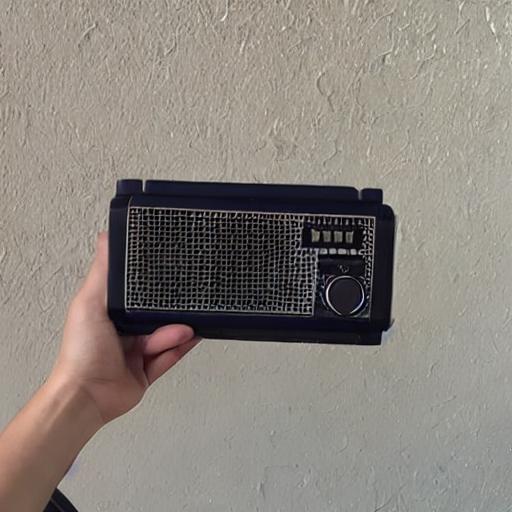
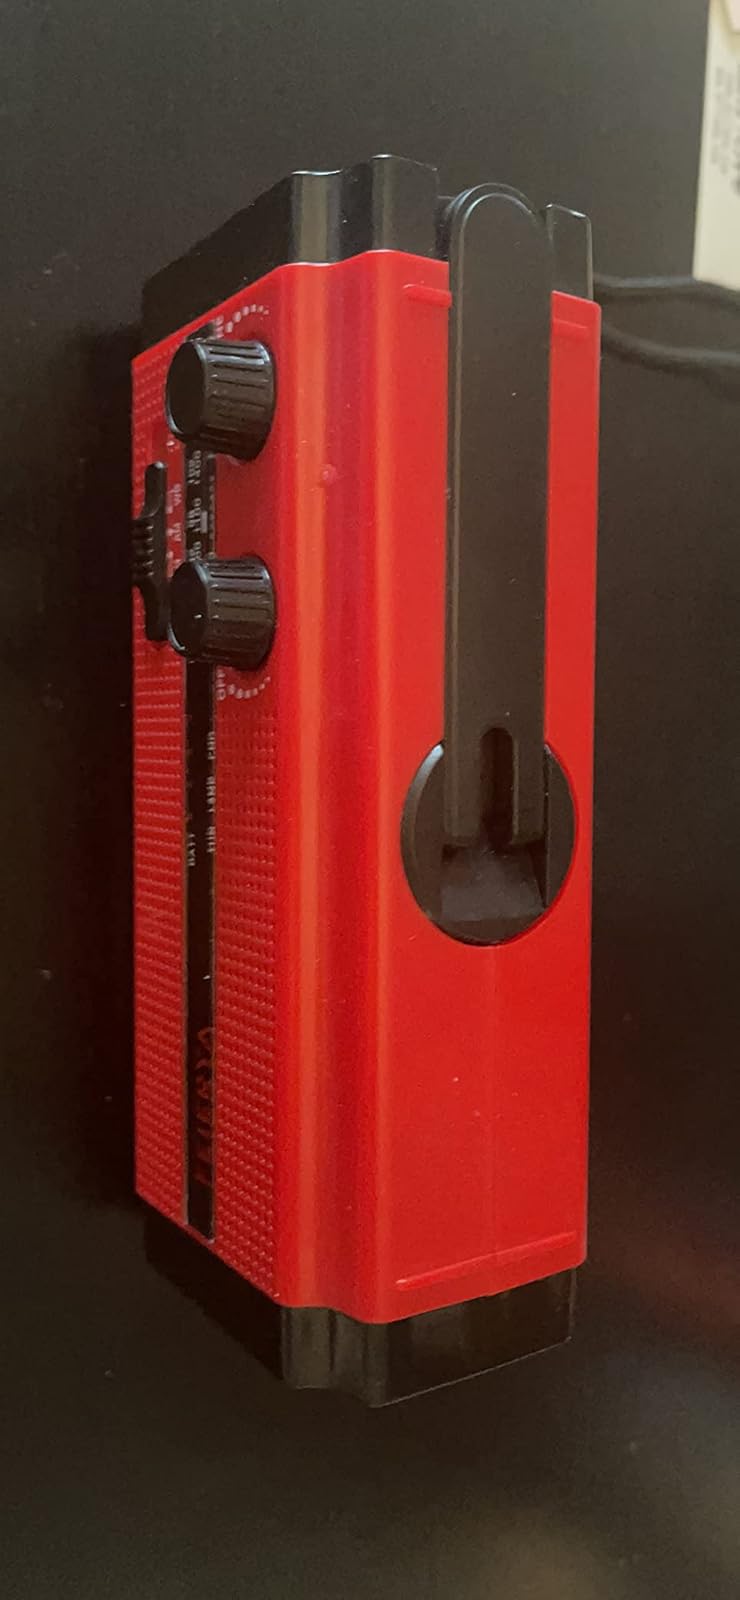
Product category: radio
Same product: no